WKXL

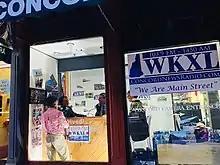
The WKXL street-front studio at Concord Camera in downtown Concord, seen in 2019.

In 1999, WKXL and its sister stations were sold by their employee-owners to Vox Media Group. Major cutbacks in programming followed, including the cancellation of the station's "Party Line" program and live broadcasts of the city council; ratings fell as a result. The FM simulcast would move from 102.3, repurposed as country music station WOTX, to WRCI (107.7) in 2000; the 102.3 FM signal is now broadcasting as WAKC.